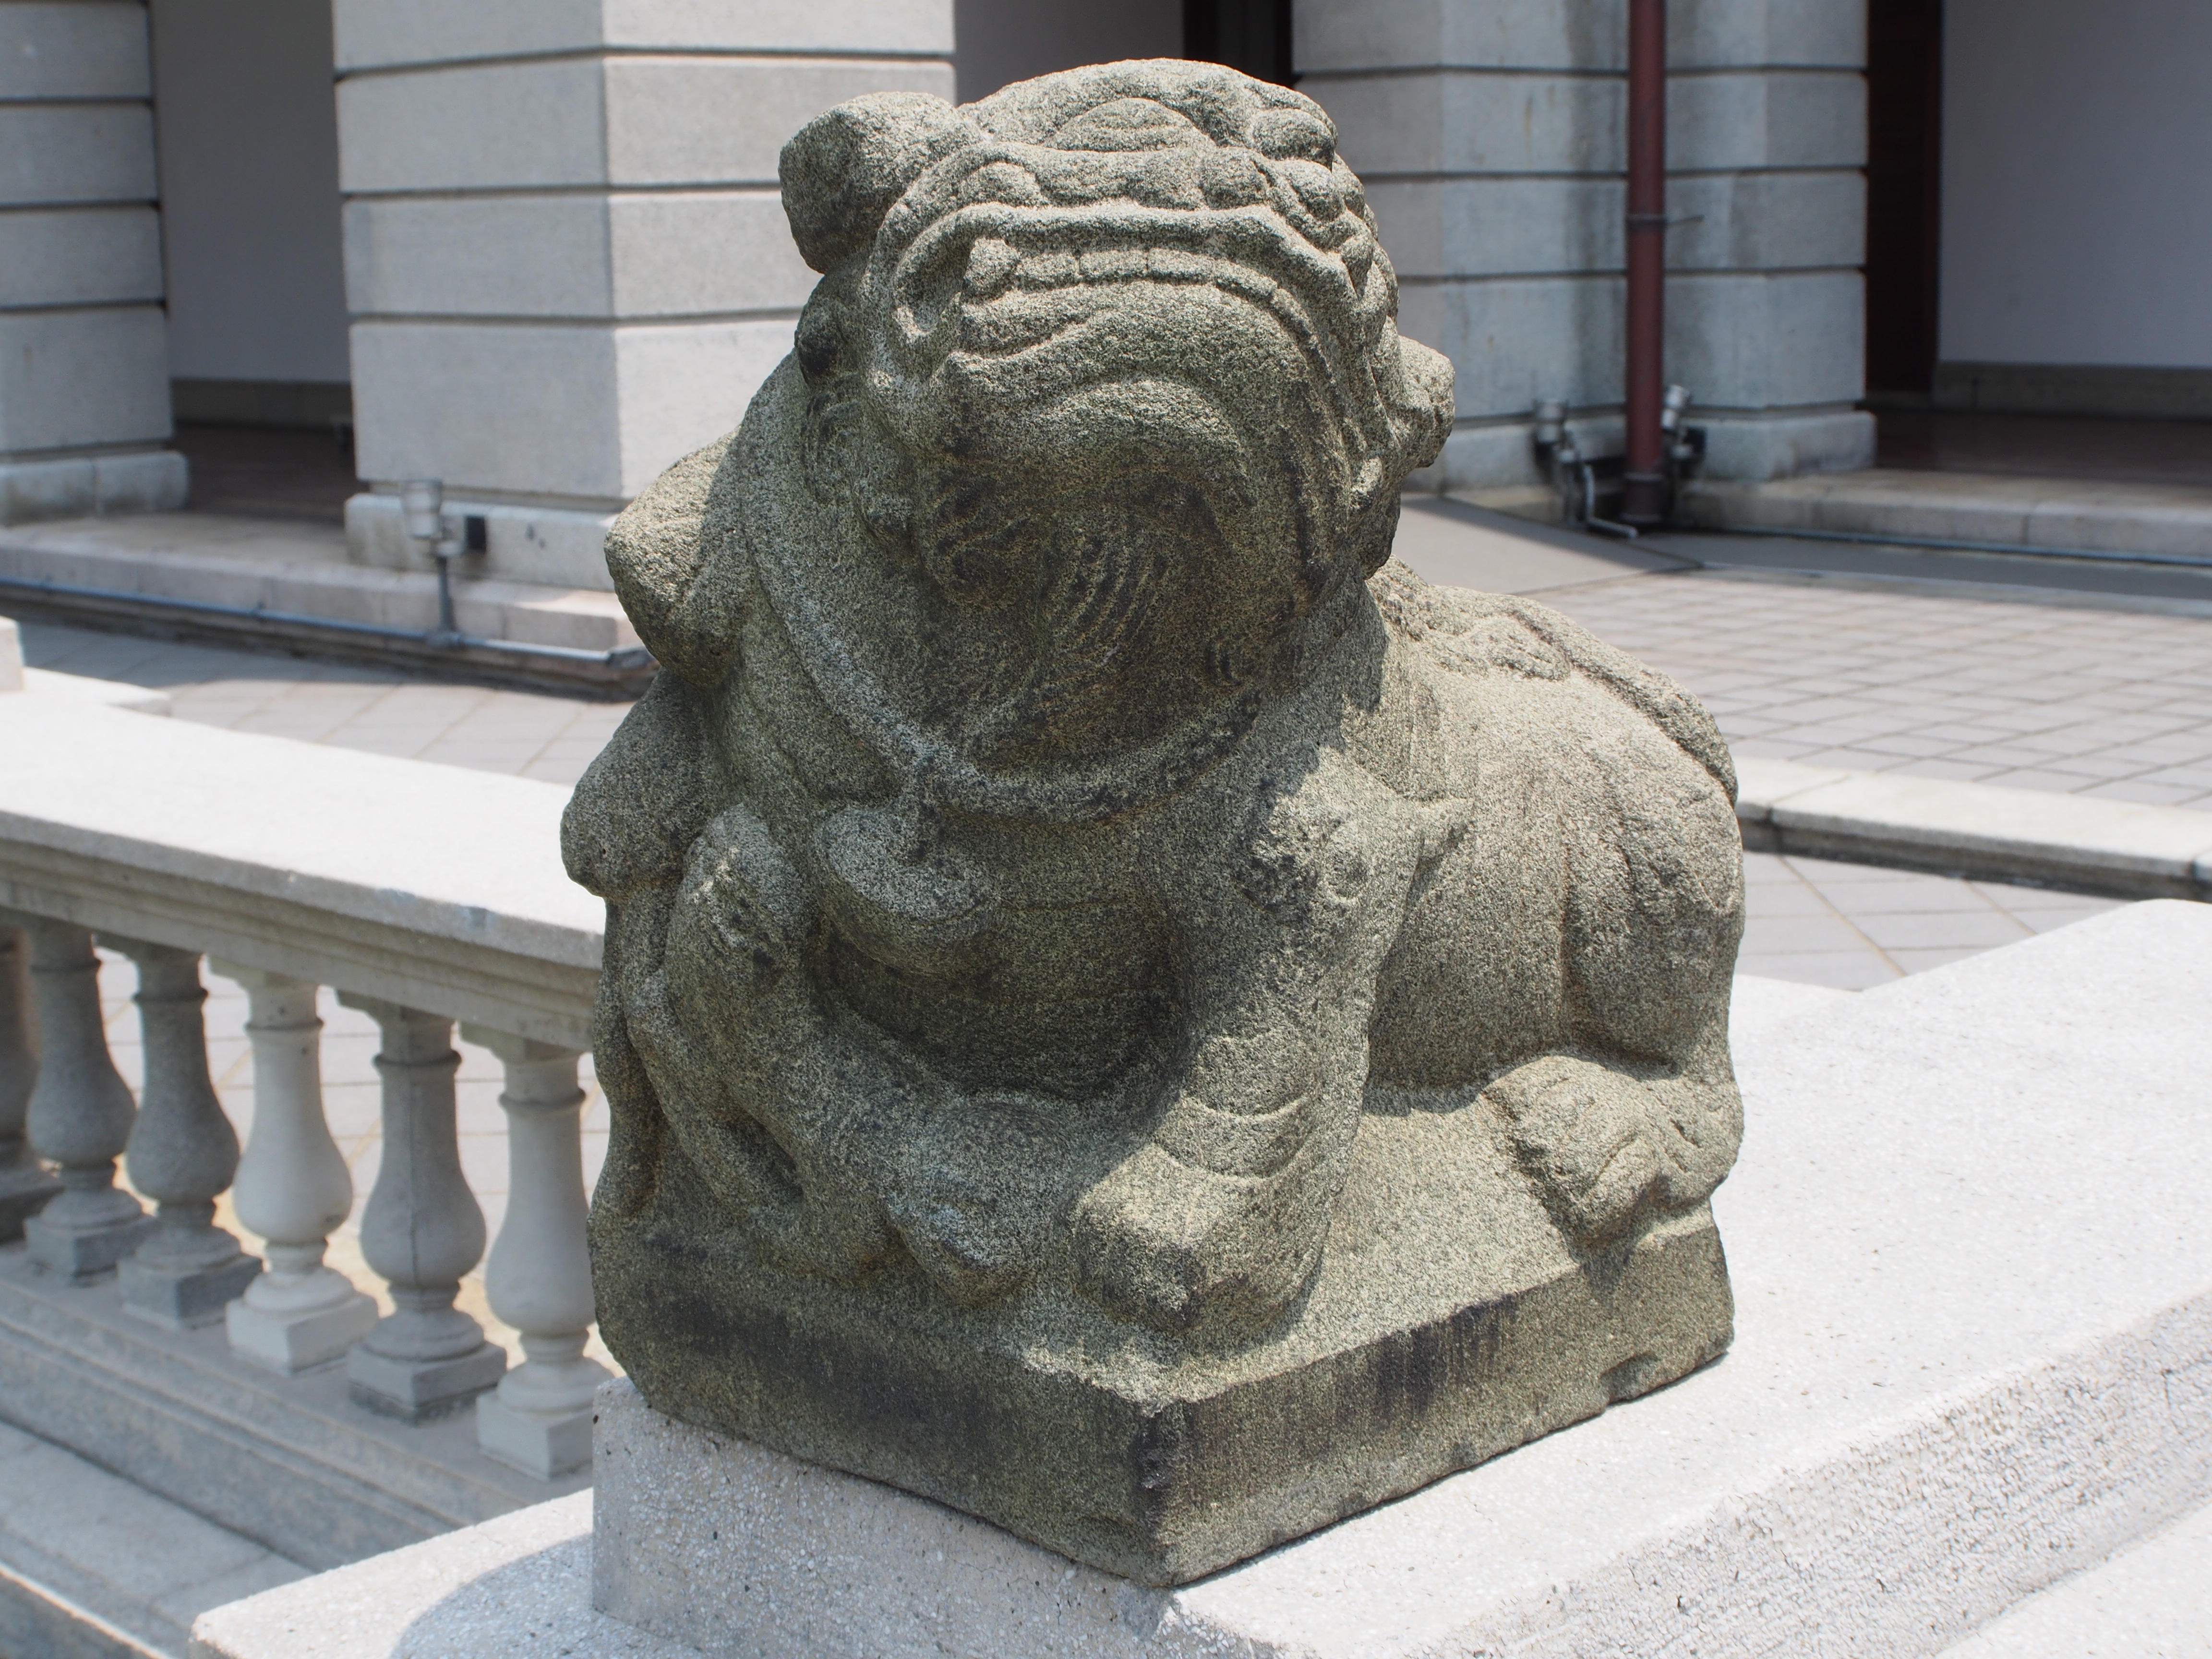
monument, statue, sculpture, art, carving, stone carving, shishi, cheung beast